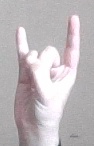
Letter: la